Don Jail

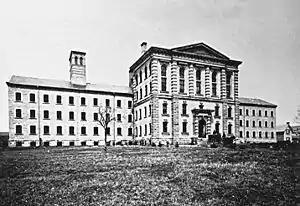
The Don Jail shortly after completion in the 1860s

The 'Don Gaol' was built between 1858 and 1864, with a new wing being built in the 1950s. Designed by architect William Thomas in 1852, it was constructed with a distinctive facade in the Italianate style, with a pedimented central pavilion and vermiculated columns flanking the main entrance portico. It is one of the oldest pre-Confederation structures that remains intact in Toronto.